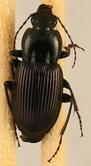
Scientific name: Pterostichus trinarius
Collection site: Blandy Experimental Farm NEON (BLAN), plot BLAN_009